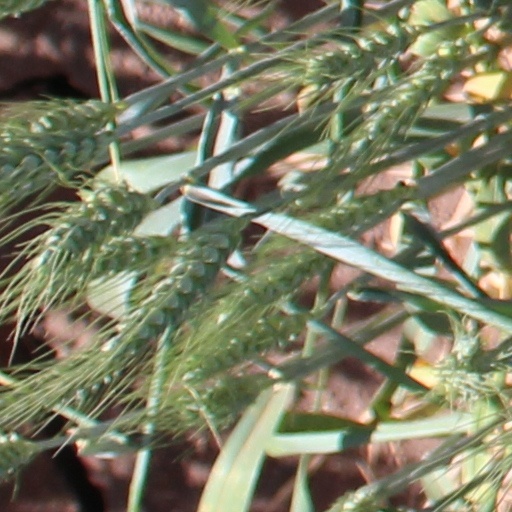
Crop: wheat